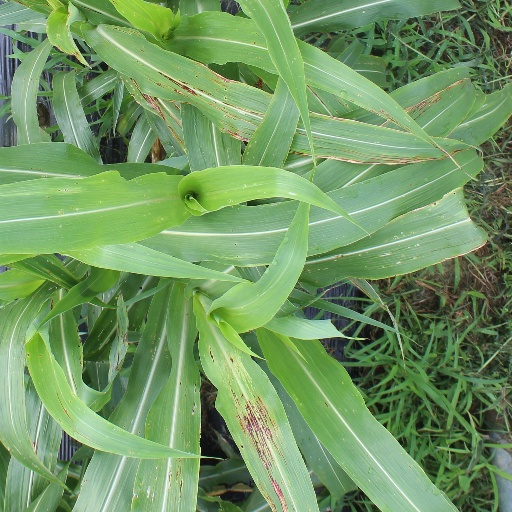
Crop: sorghum